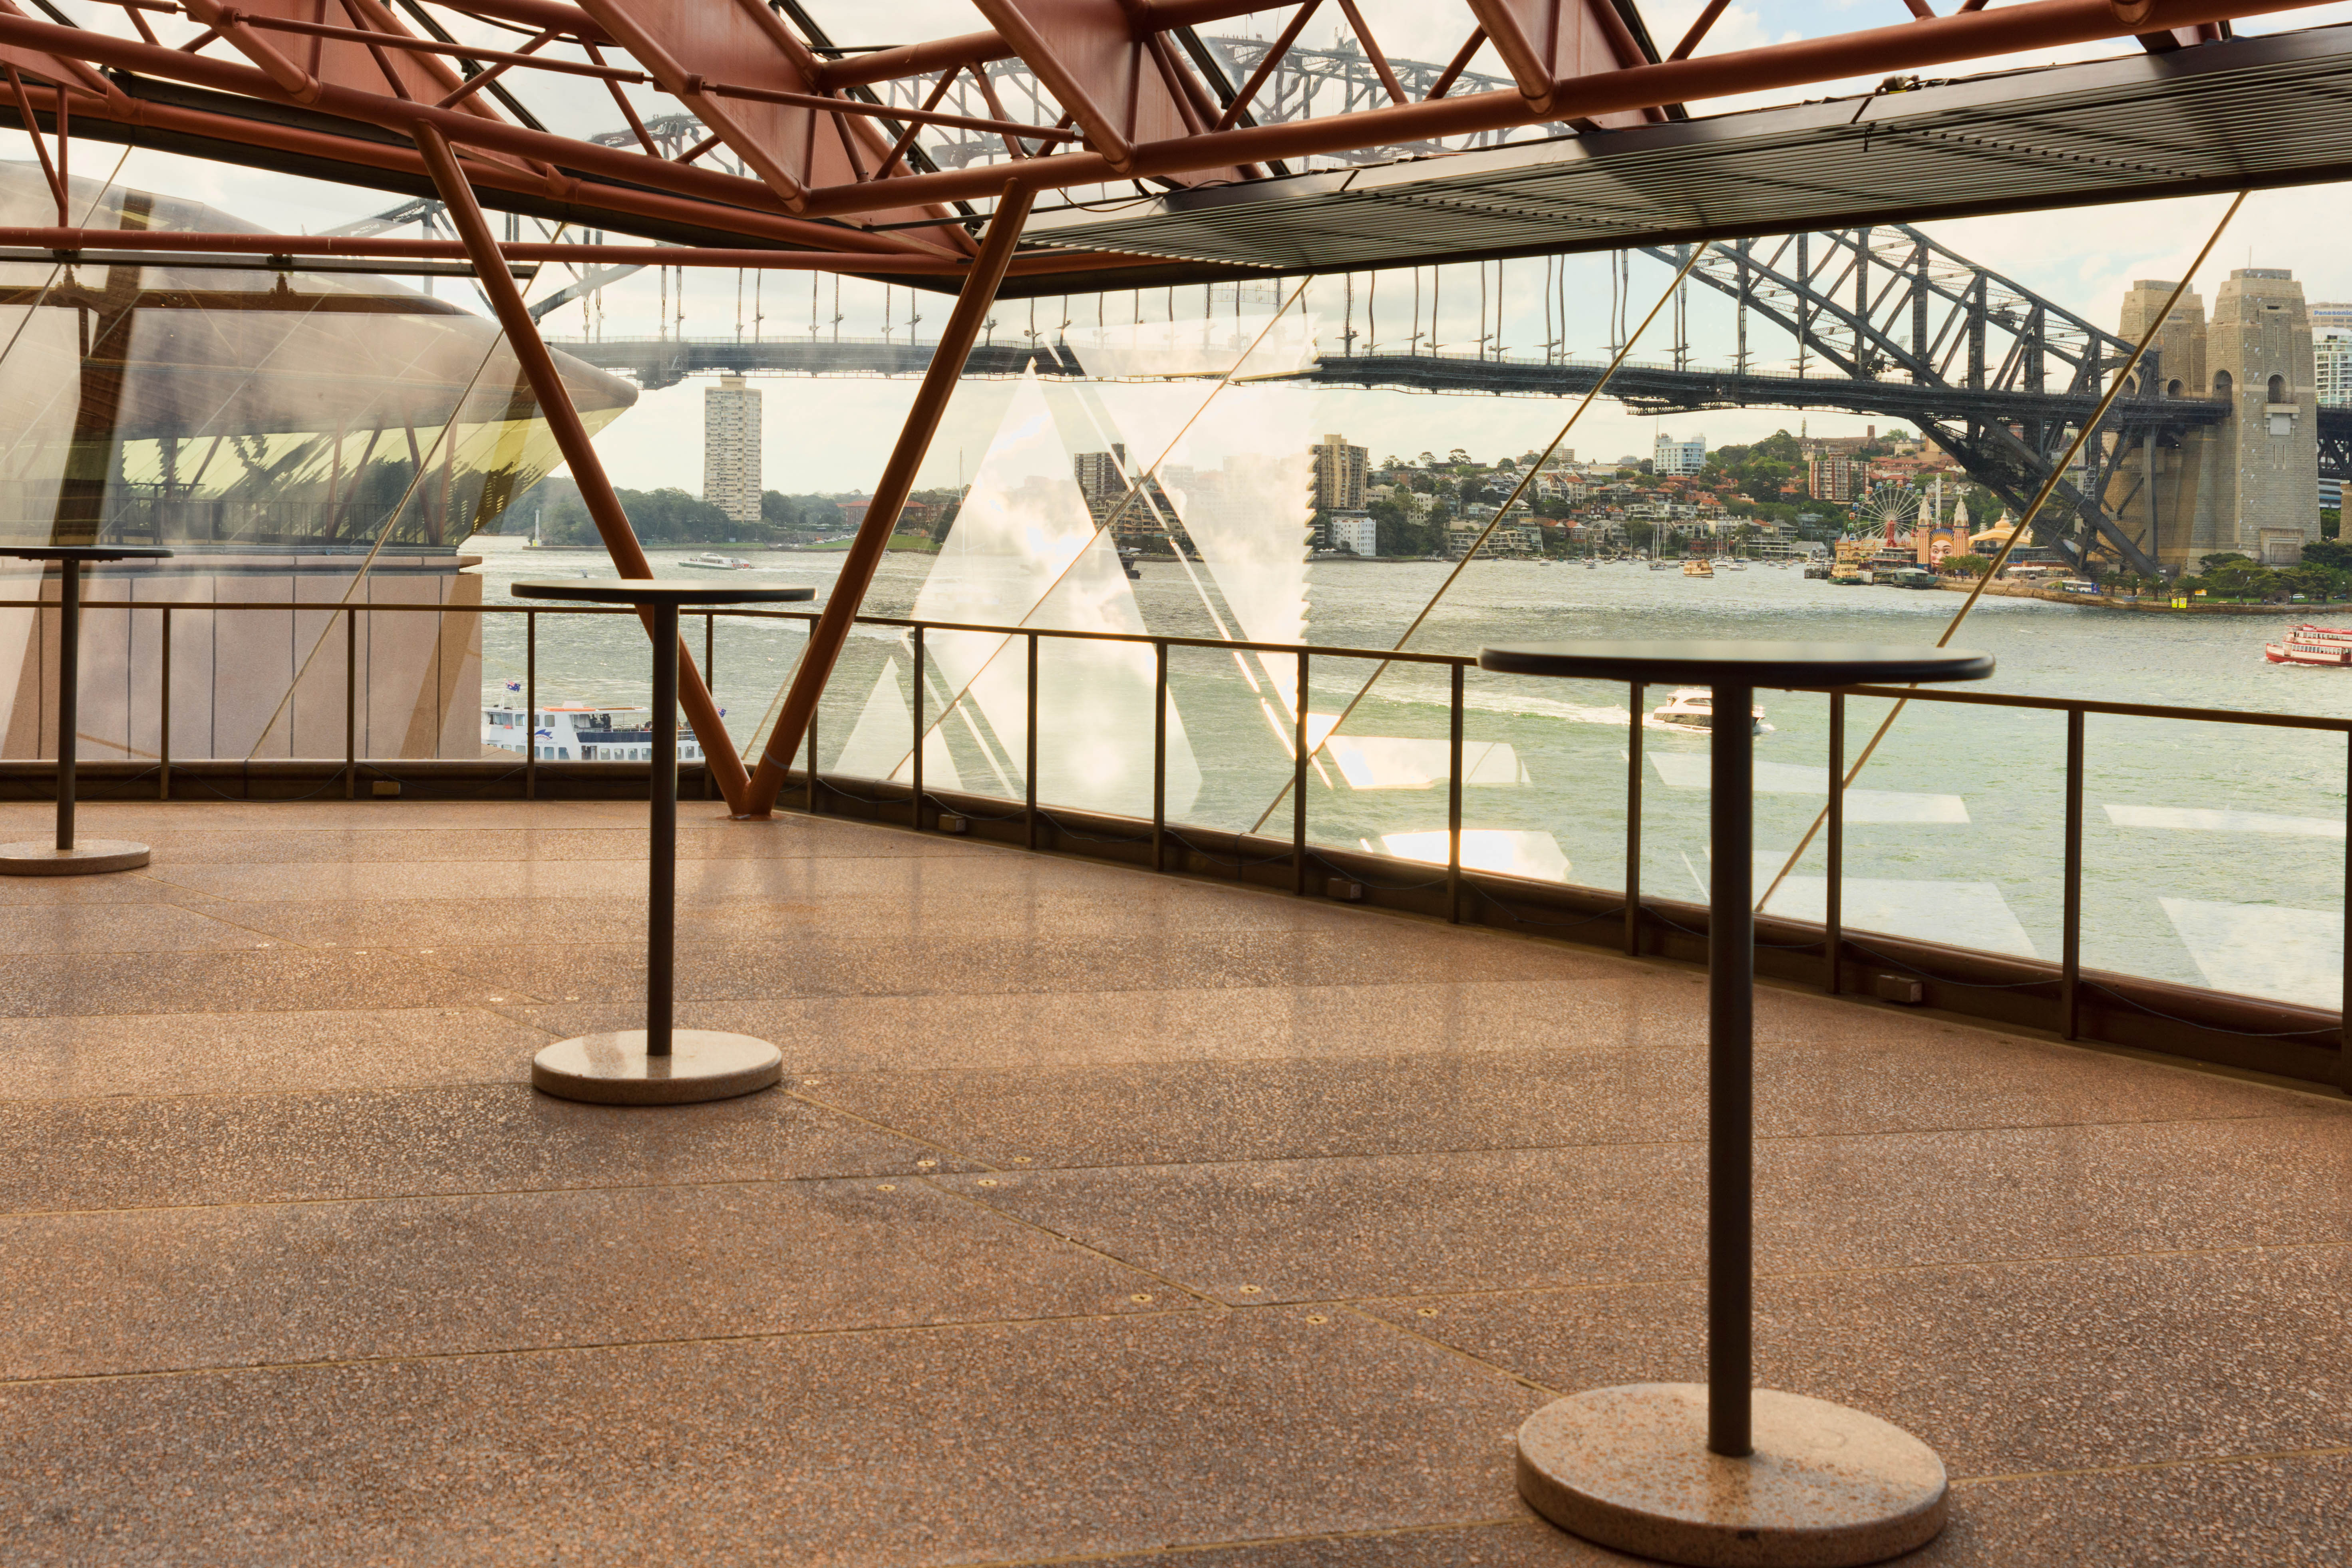
bridge, view, reflection, sydney, harbour, australia, sydneyoperahouse, tourist attraction, sydneyharbourbridge, operahouse, harbourbridge